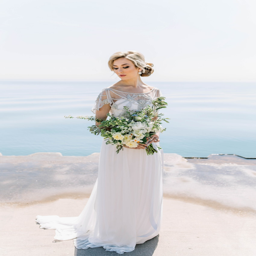
bride in vintage - inspired dress embellished in crystals holding a natural bouquet at lakefront .